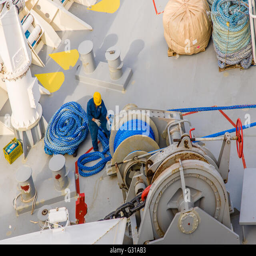
crew members pull in the ropes securing ship to the pier